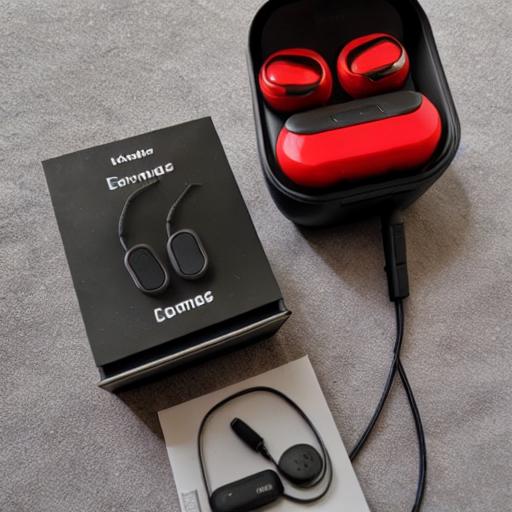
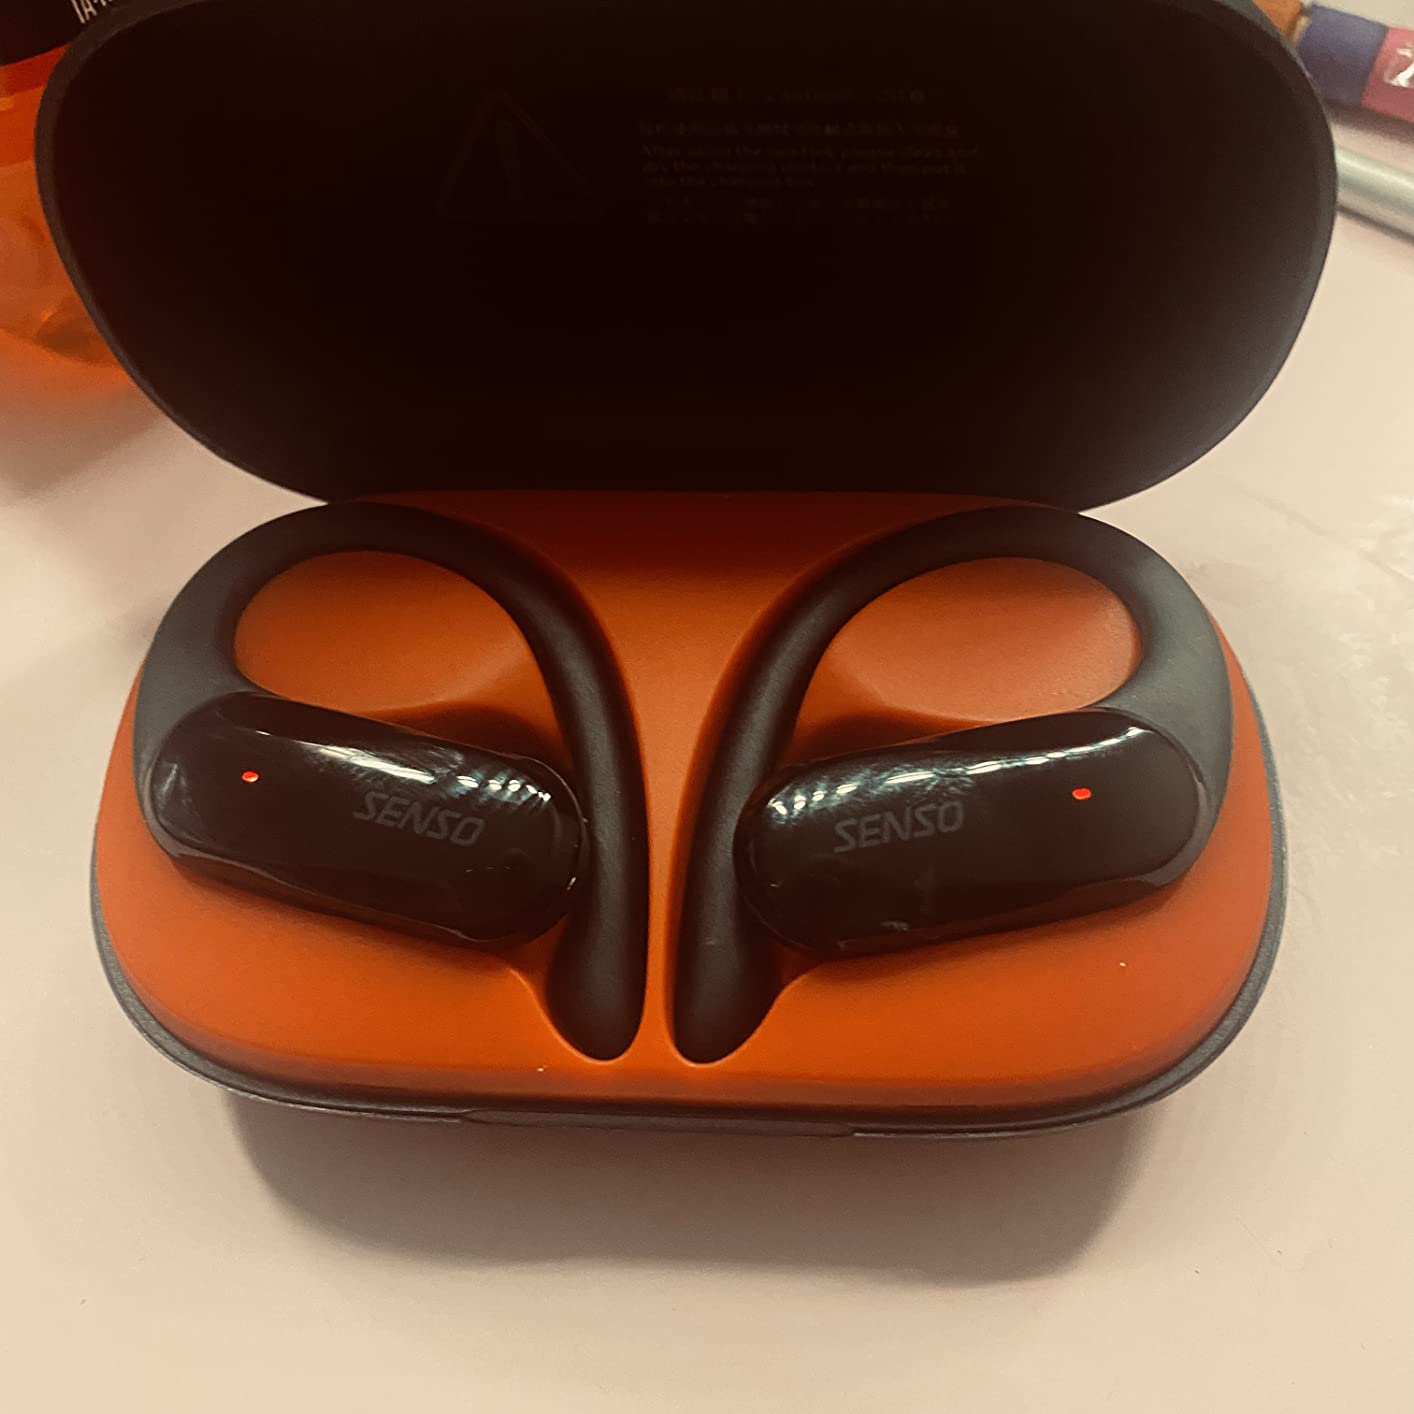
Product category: earbuds
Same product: no